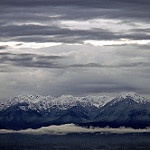
Label: mountain